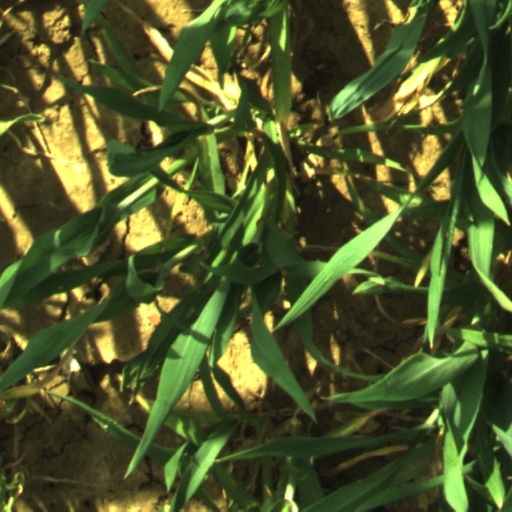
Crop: wheat